Moonsault

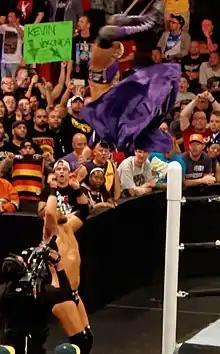
Neville performing a springboard moonsault on Curtis Axel

This variation involves performing a corkscrew moonsault after using the impact of their thighs on the ropes to flip themselves over. It was popularized by John Morrison, who called the move the "Starship Pain" and "The End of The World".